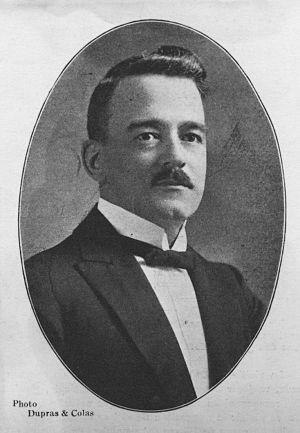
Pierre-Aurèle Asselin est un commerçant de fourrures et un artiste lyrique canadien né le 2 décembre 1881 à Sainte-Famille-de-l'Île-d'Orléans et mort le 27 décembre 1964 à Montréal. Il est le frère de la mezzo-soprano Marie-Anne Asselin et le grand-oncle du pianiste André Asselin.